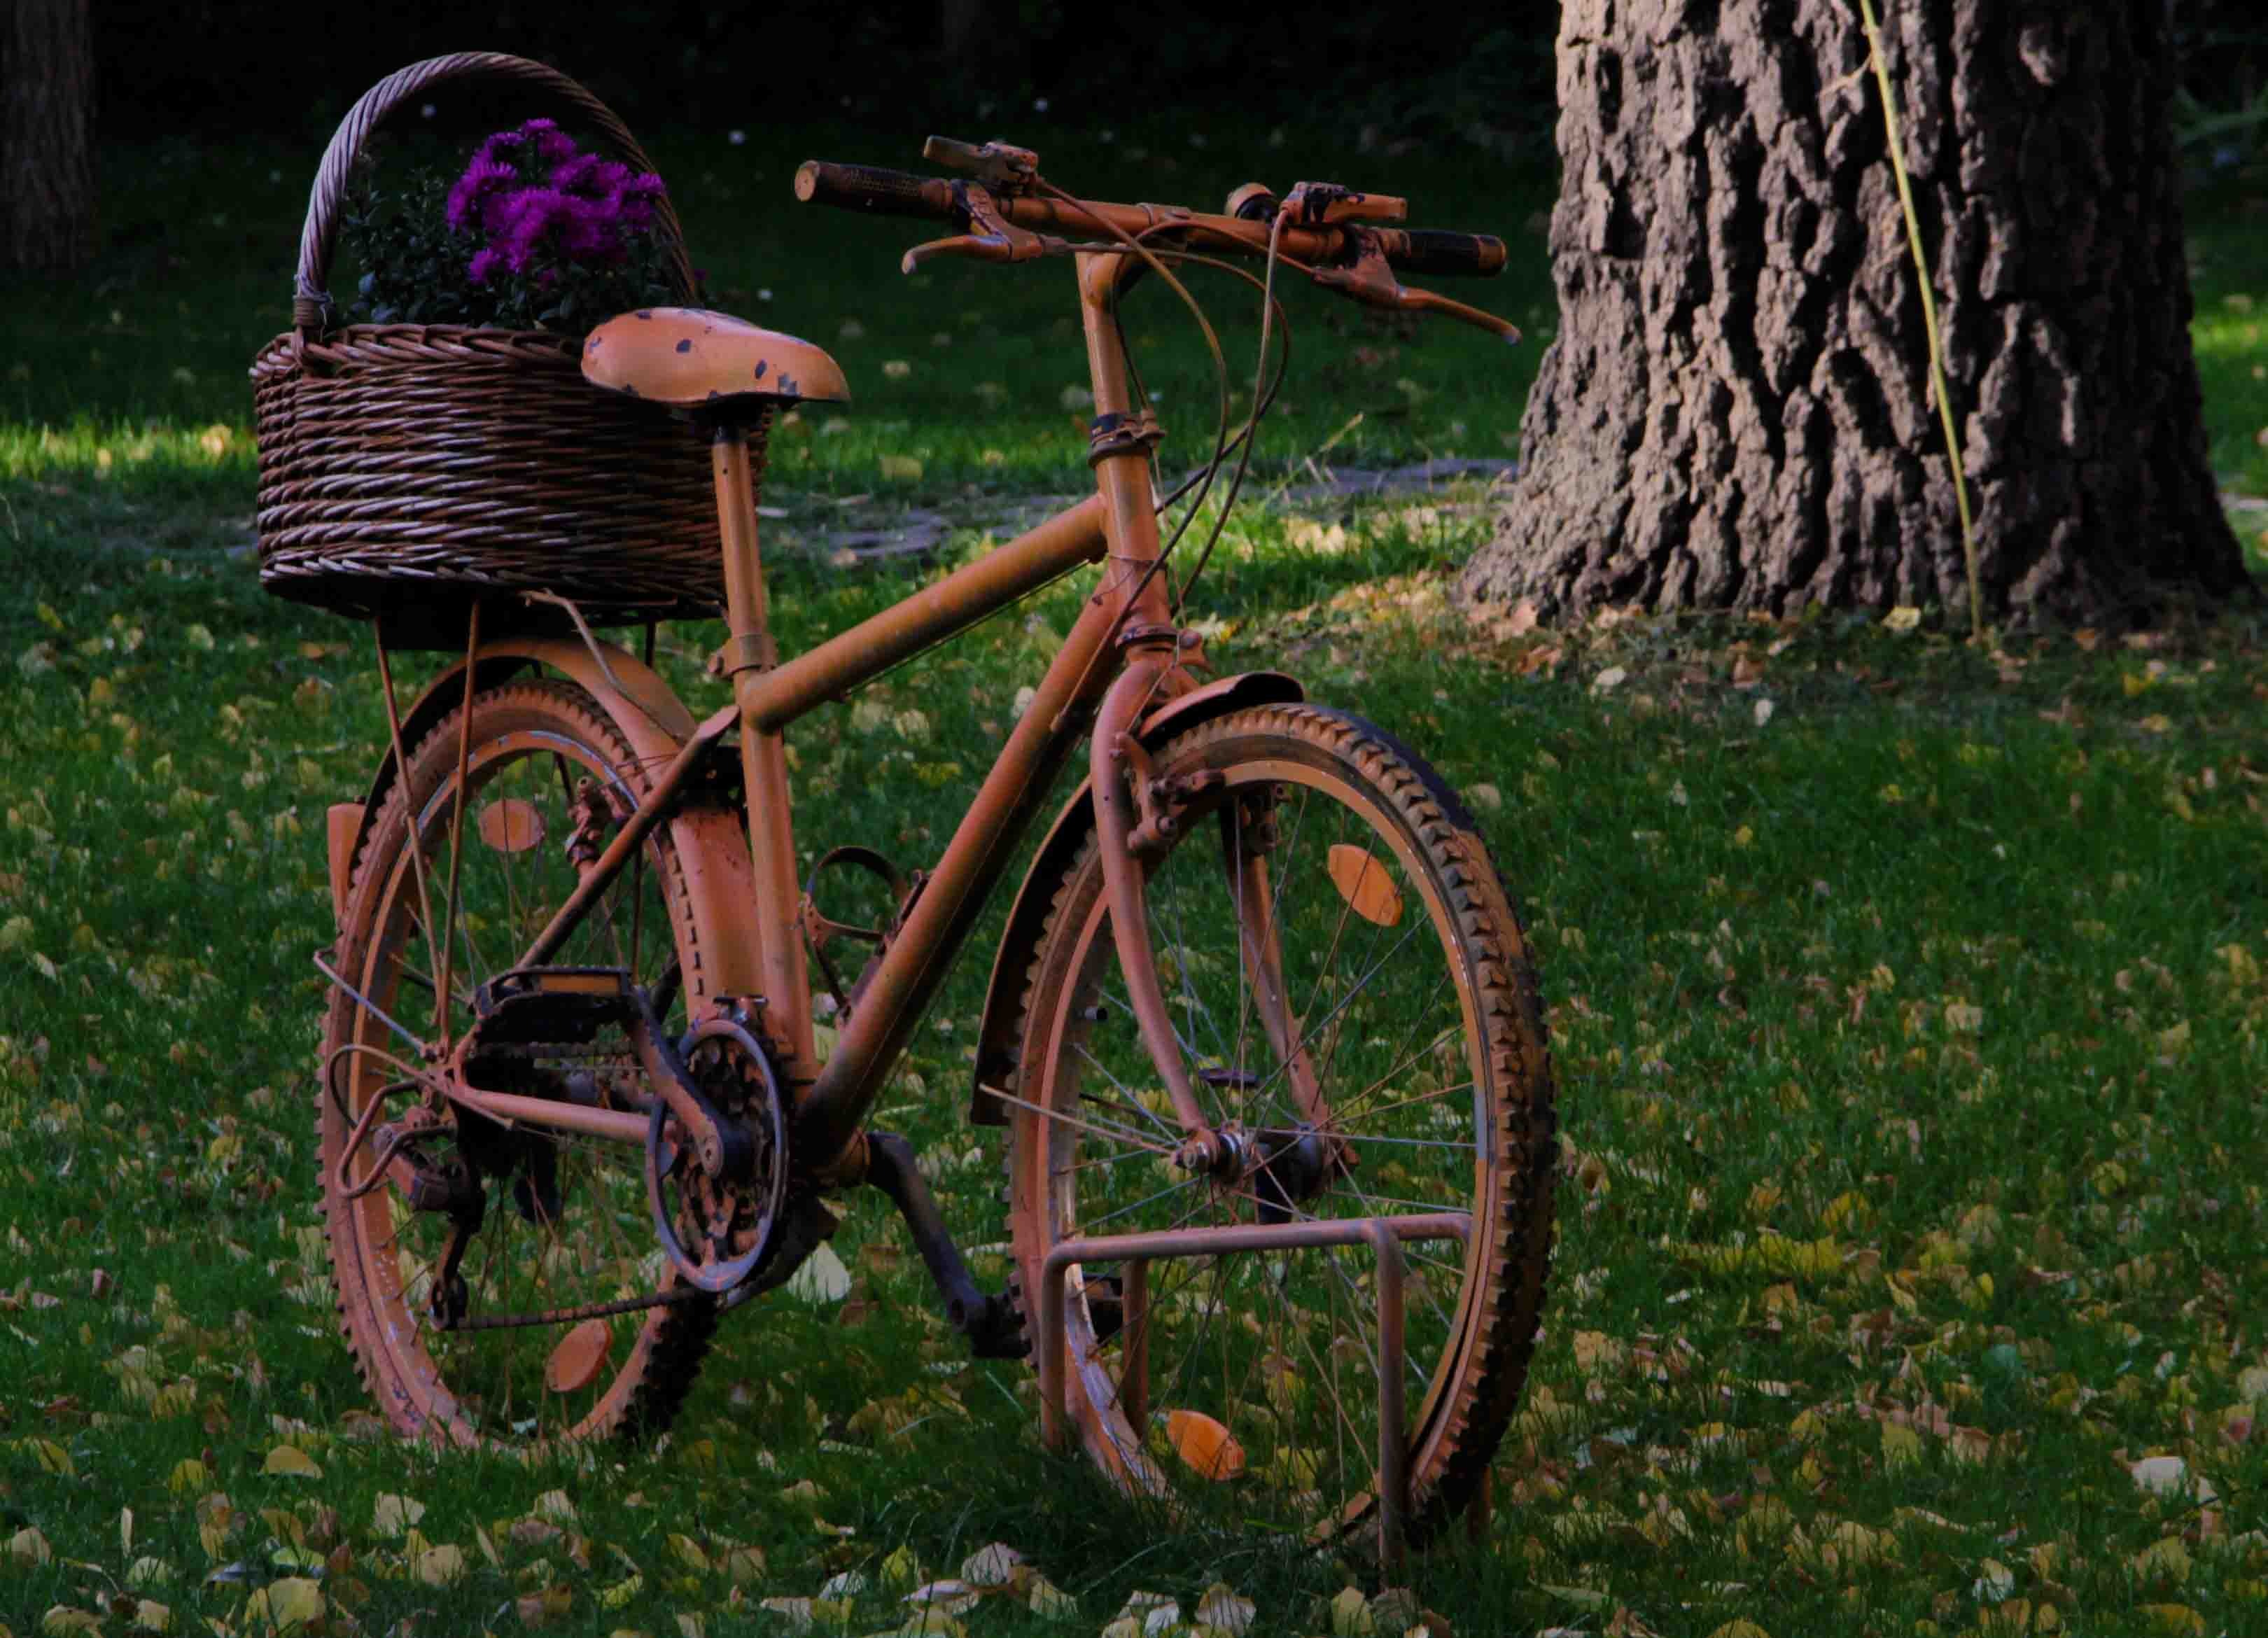
tree, wheel, retro, old, bicycle, bike, vehicle, sports equipment, mountain bike, retired, mature, land vehicle, cyclo cross bicycle